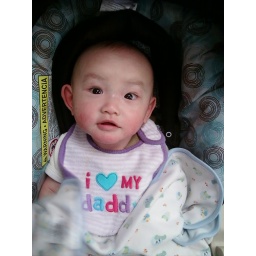
Zoe in a car seat